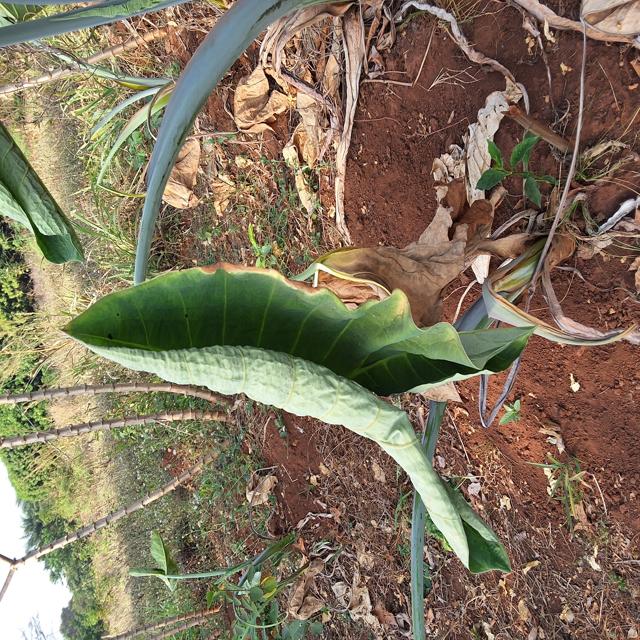
Label: Healthy